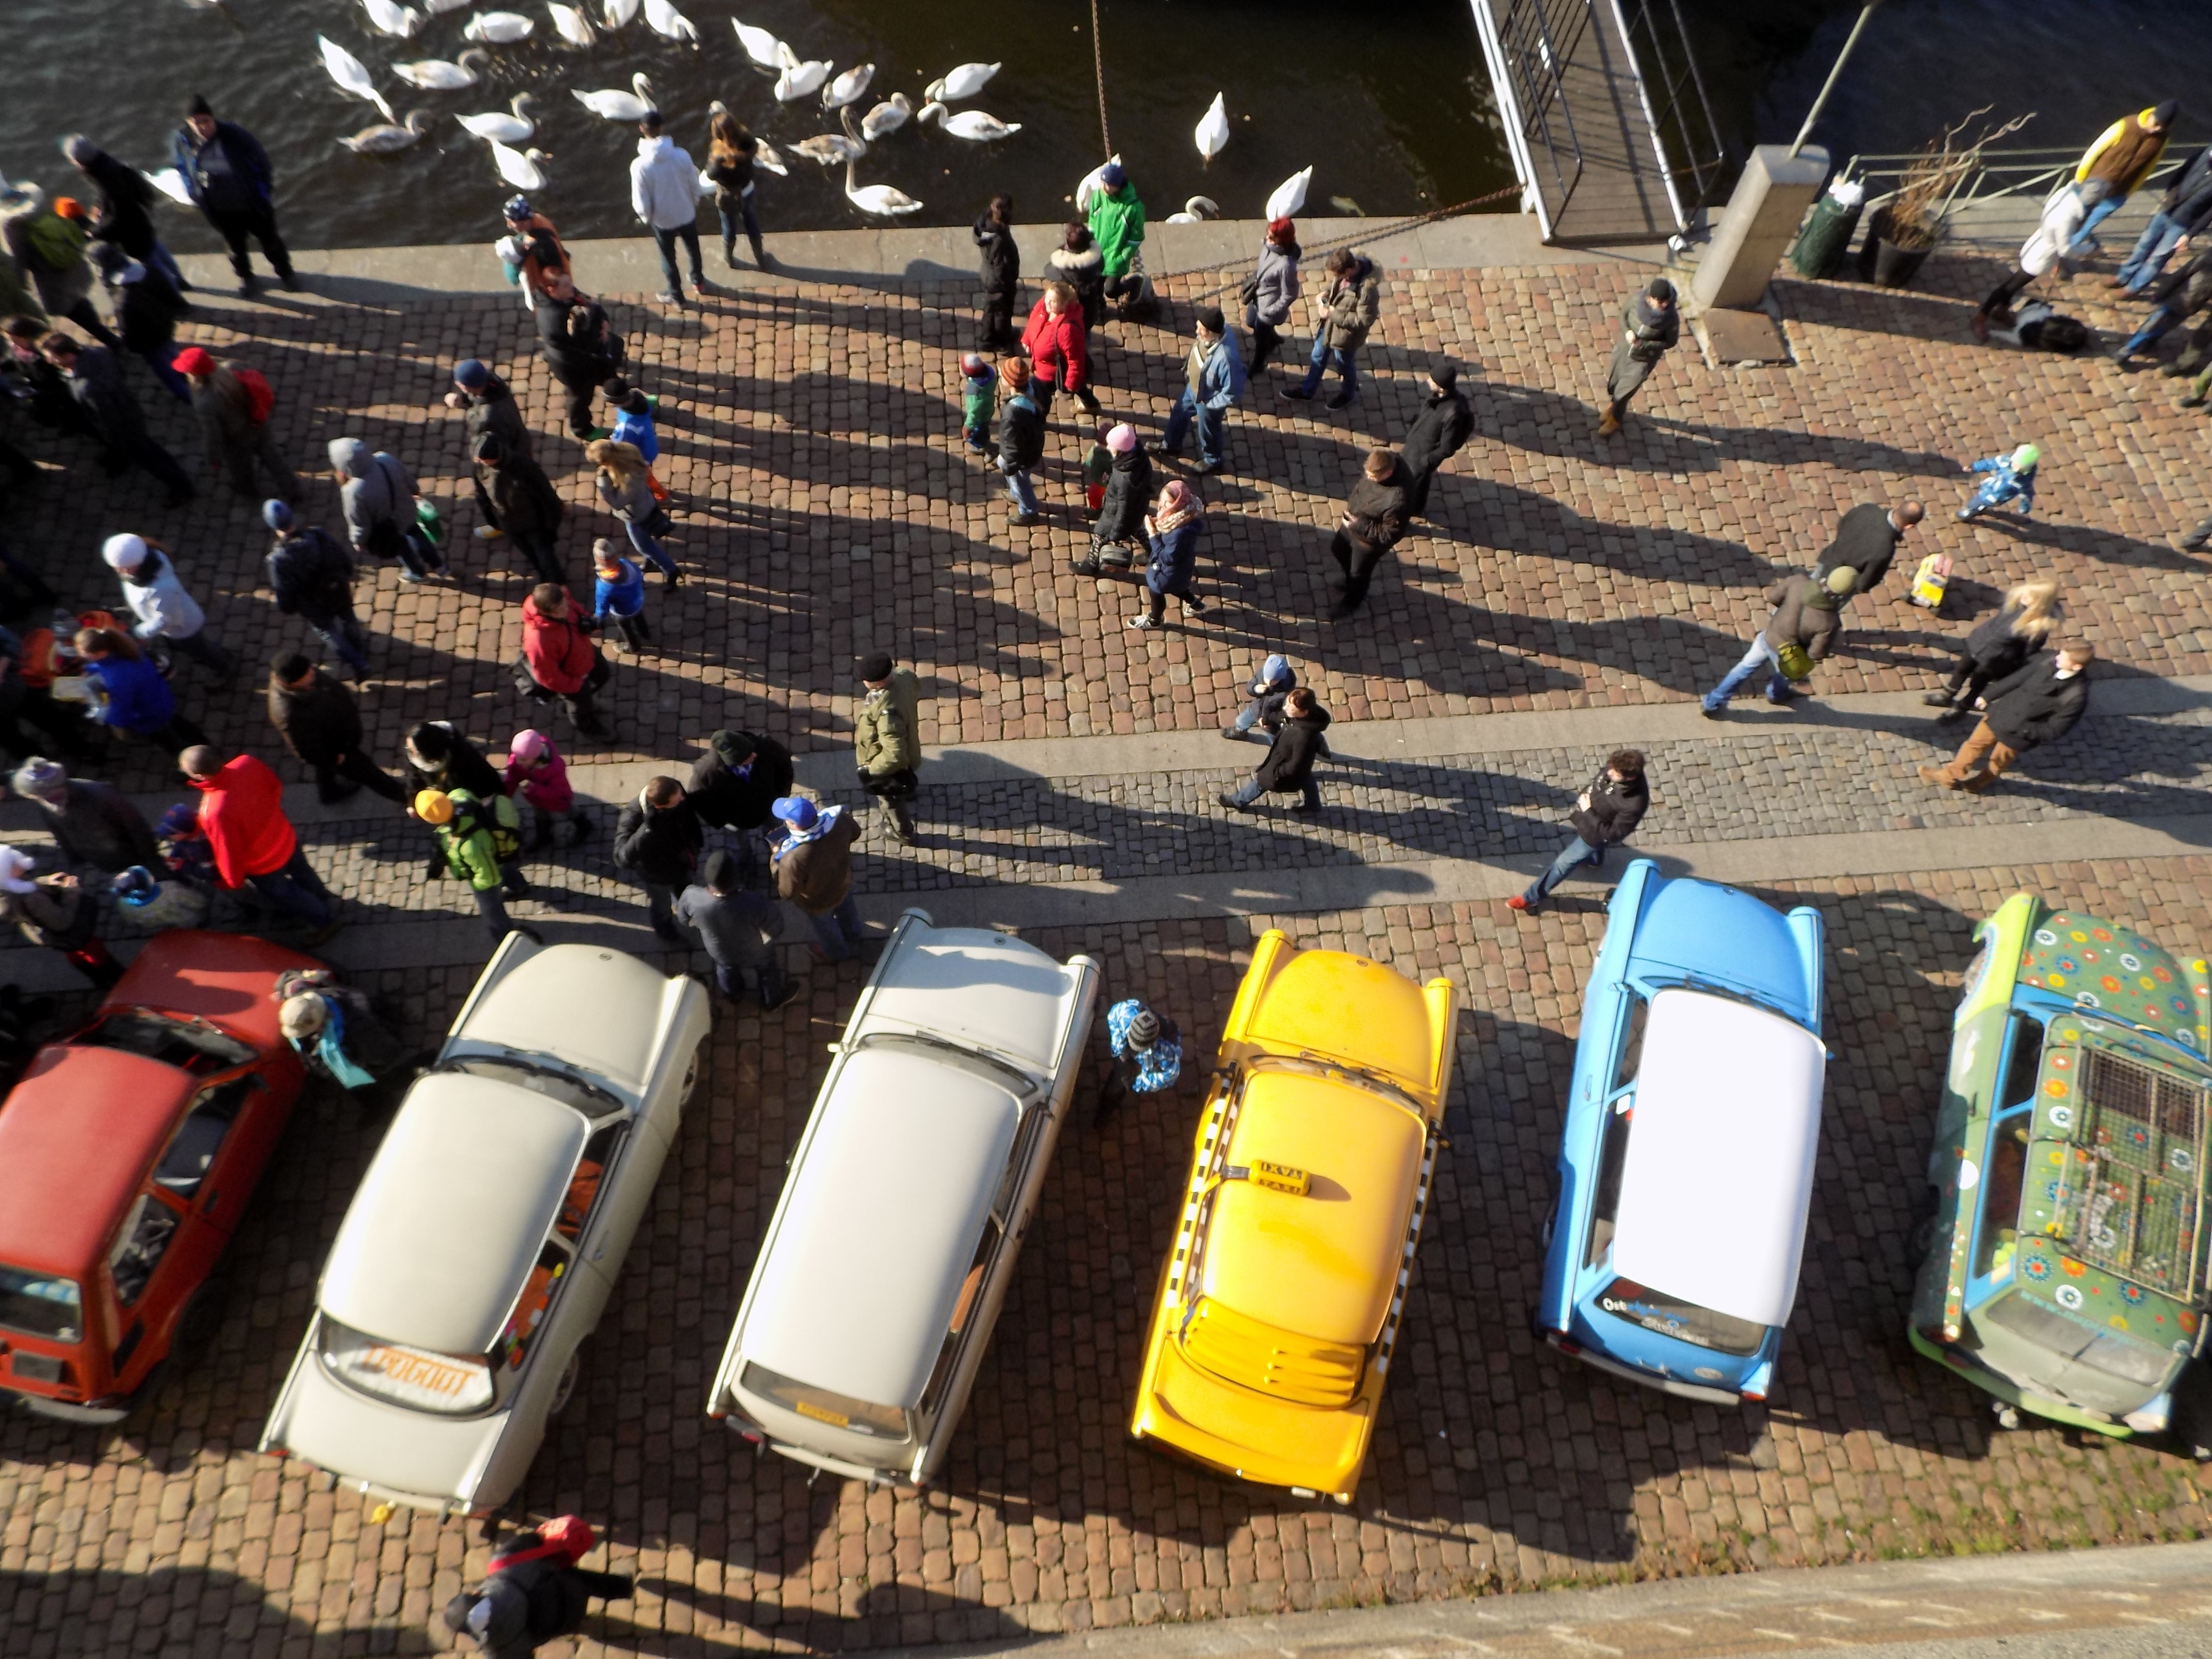
vehicle, prague, trabant, n plavka, sport venue